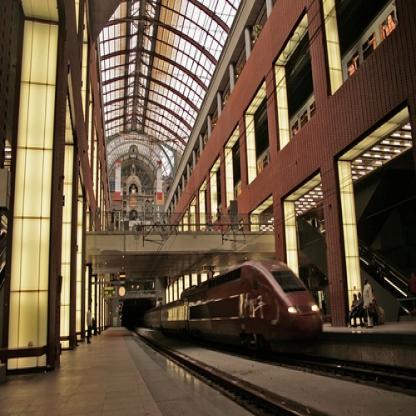
Scene: Indoor